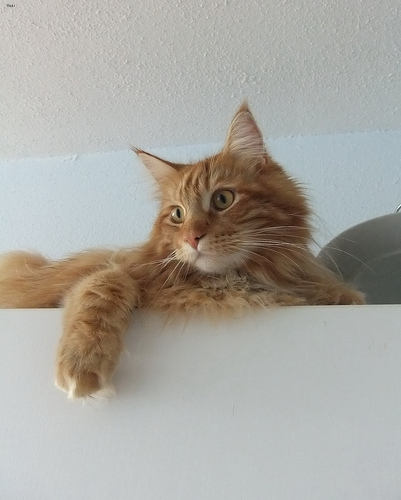
Animal: cat
Breed: maine_coon